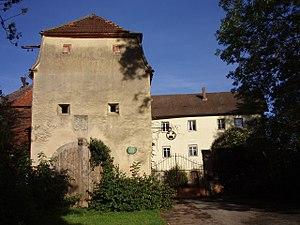
Herrieden est une ville allemande située en Bavière, dans l'arrondissement d'Ansbach et le district de Moyenne-Franconie.